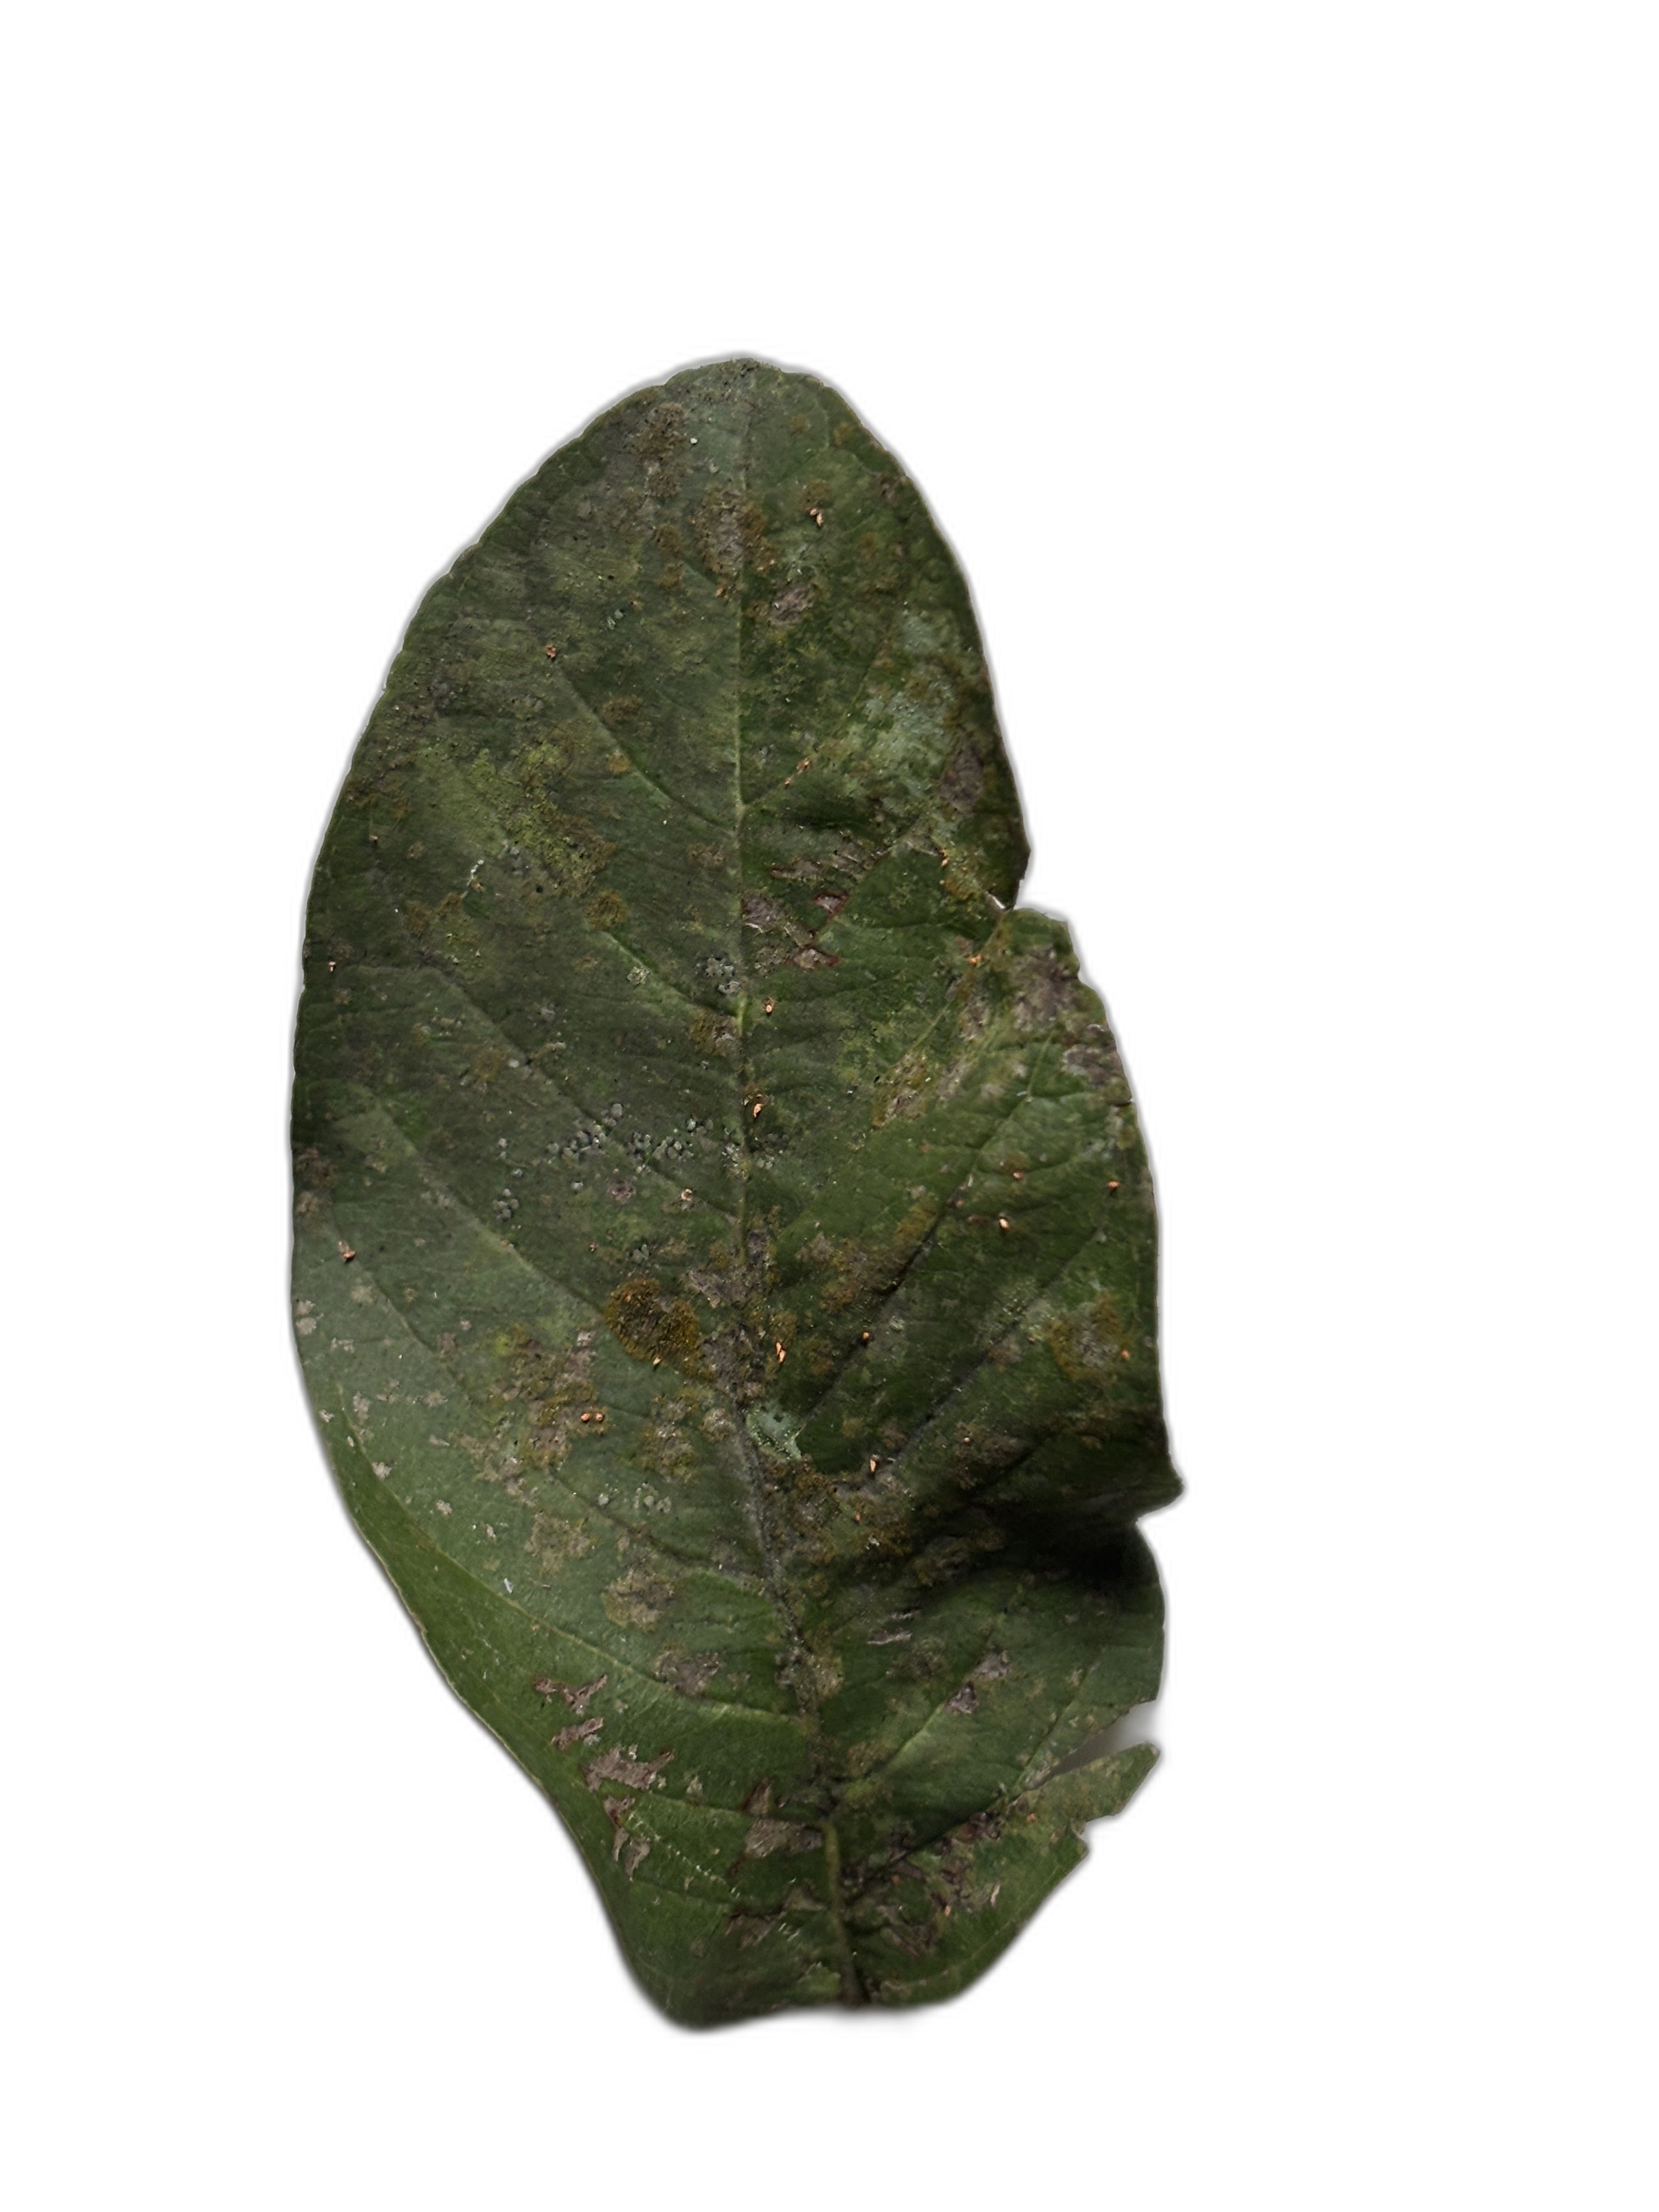
Plant part: leaf
Disease: Anthracnose